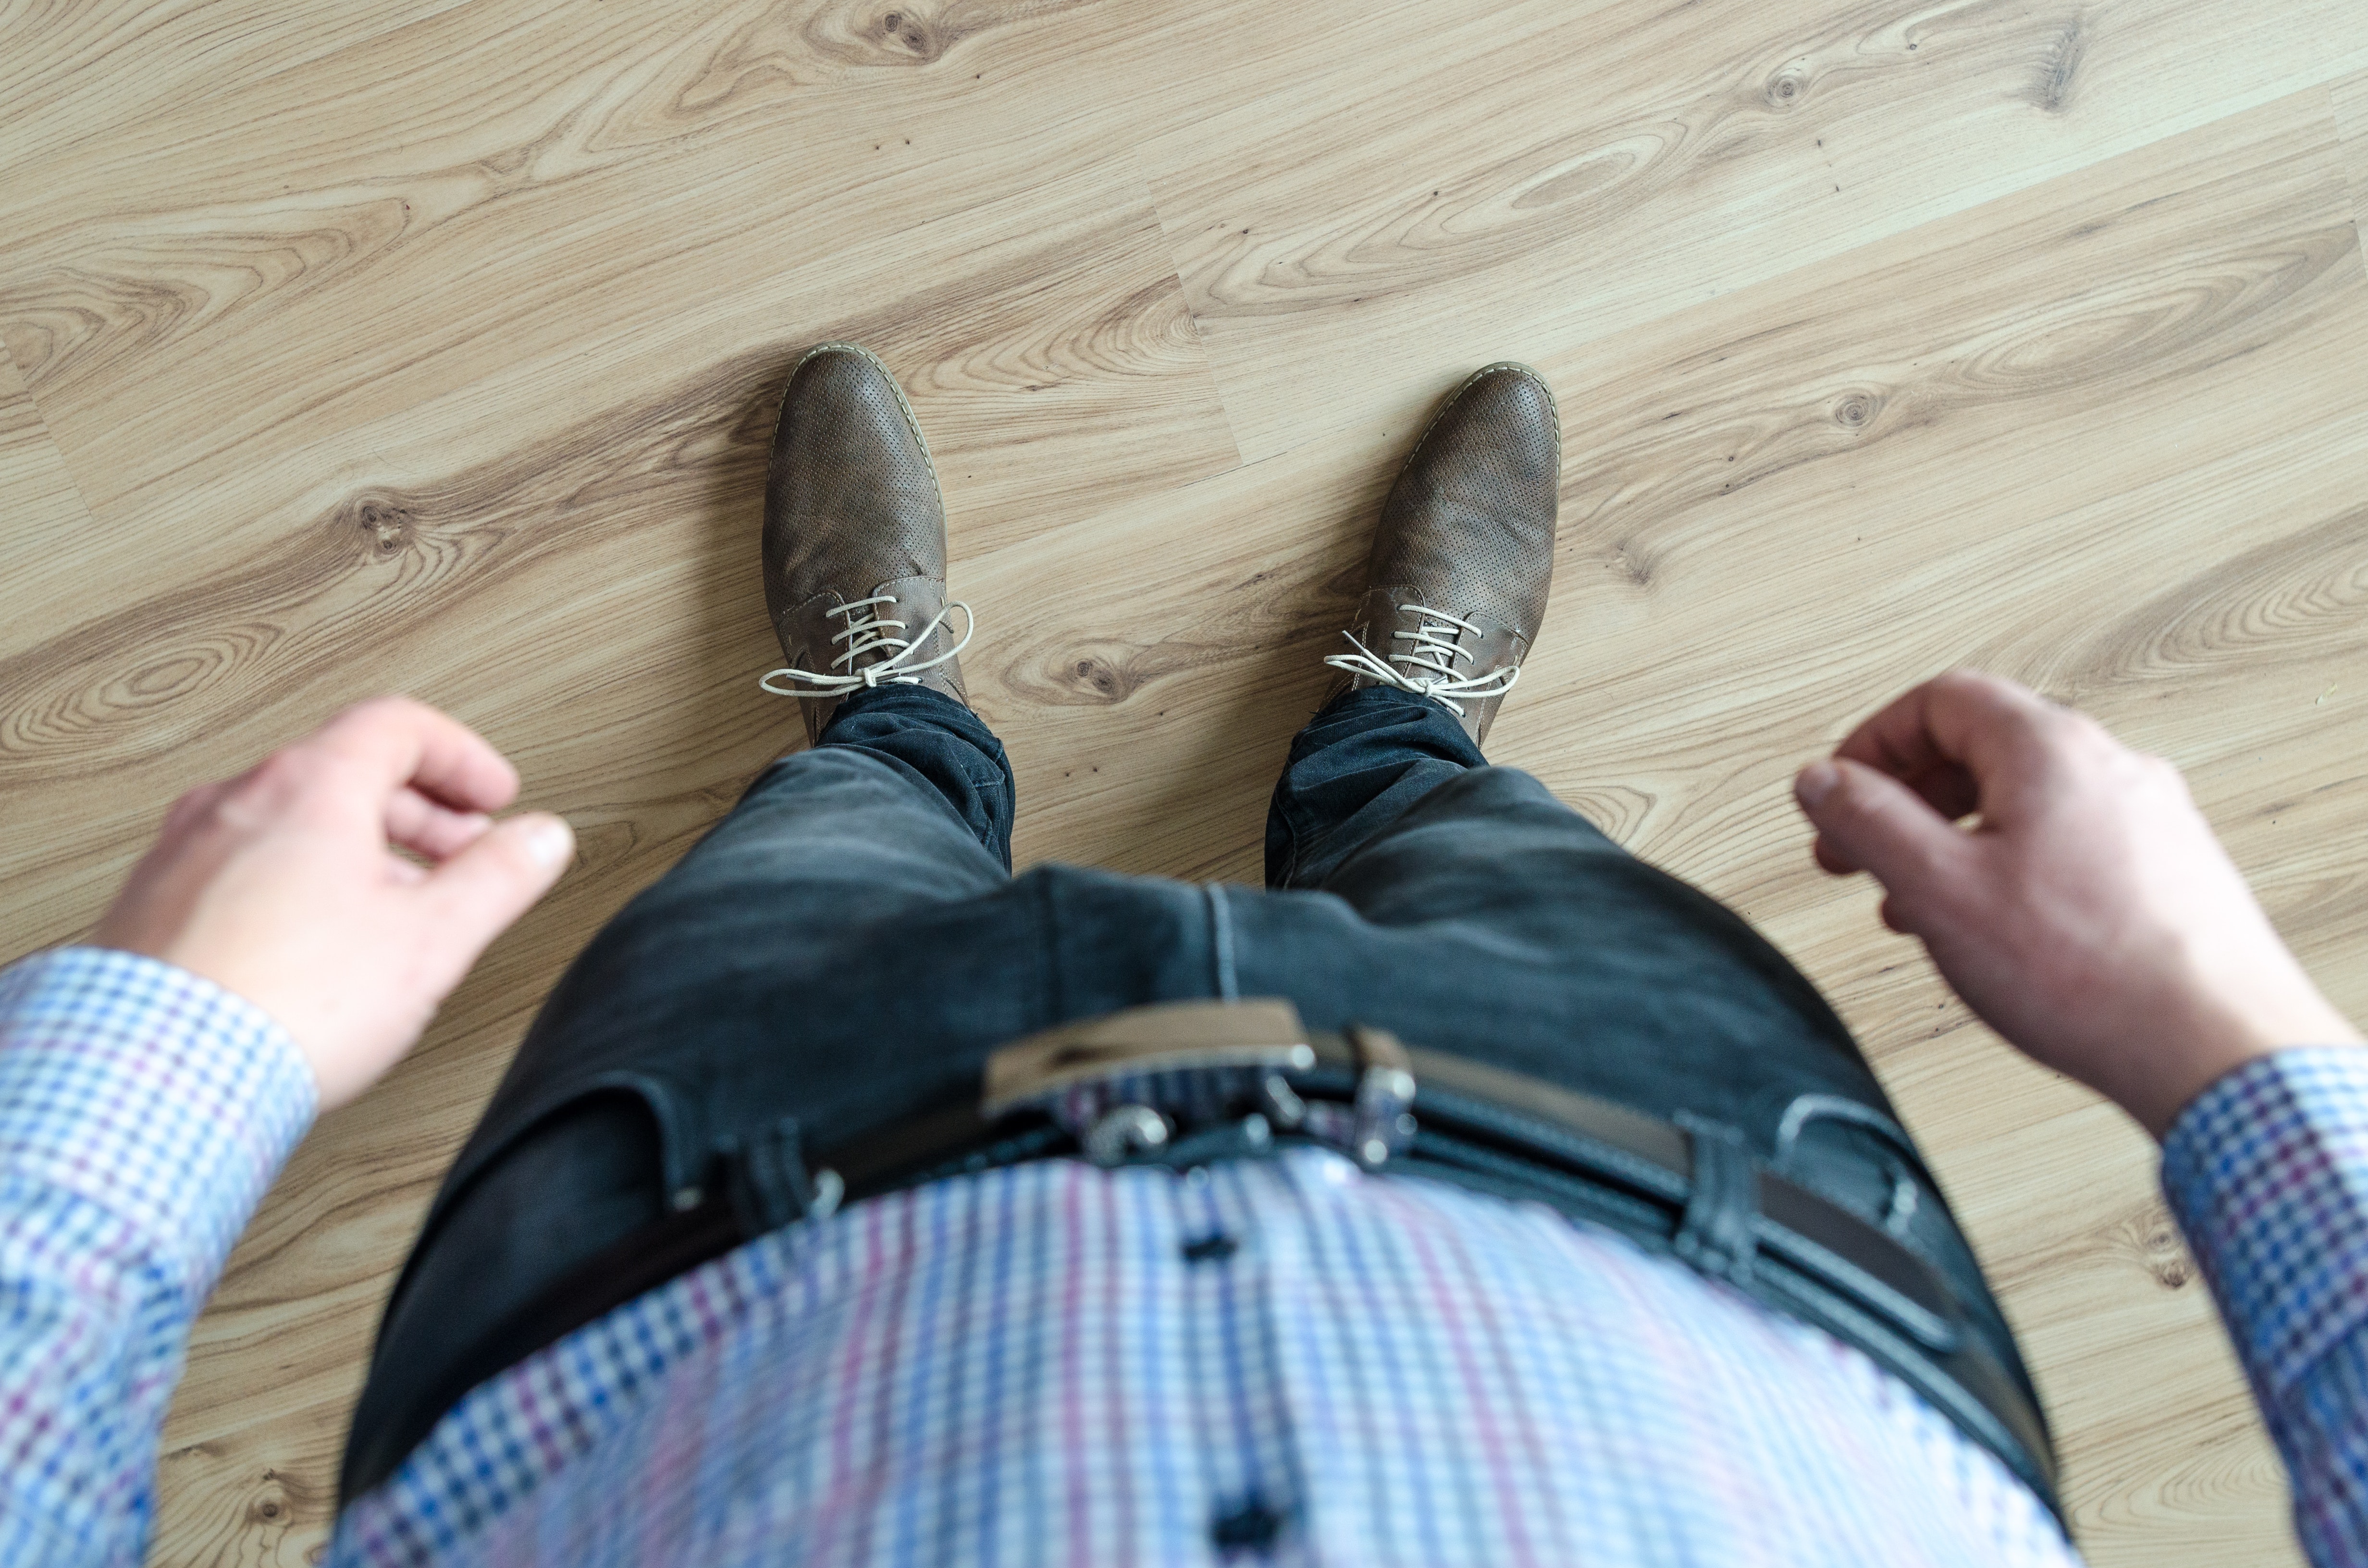
jeans, footwear, denim, shoe, wood, finger, hand, leg, textile, pattern, hardwood, floor, flooring